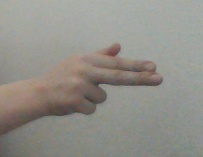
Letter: ghain